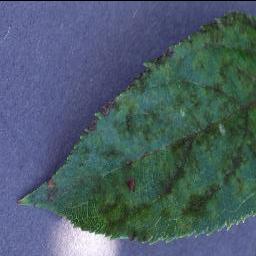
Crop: apple
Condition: scab